Brotherhood and unity

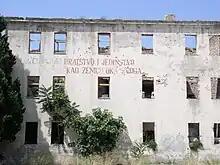
"Let us protect brotherhood and unity like the pupil of our eye", inscription on a building in Mostar destroyed during the Yugoslav Wars.

Brotherhood and unity was a popular slogan of the League of Communists of Yugoslavia that was coined during the Yugoslav People's Liberation War (1941–45), and which evolved into a guiding principle of Yugoslavia's post-war inter-ethnic policy. In Slovenia, the slogan "Brotherhood and Peace" was used in the beginning.